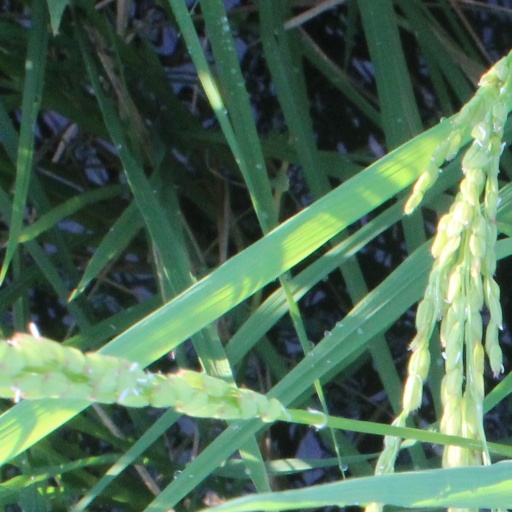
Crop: rice